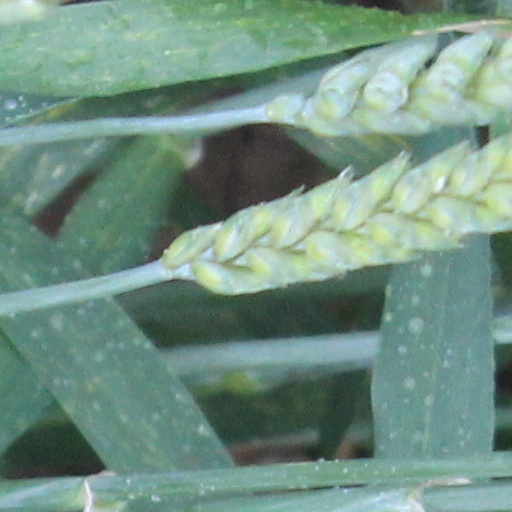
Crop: wheat